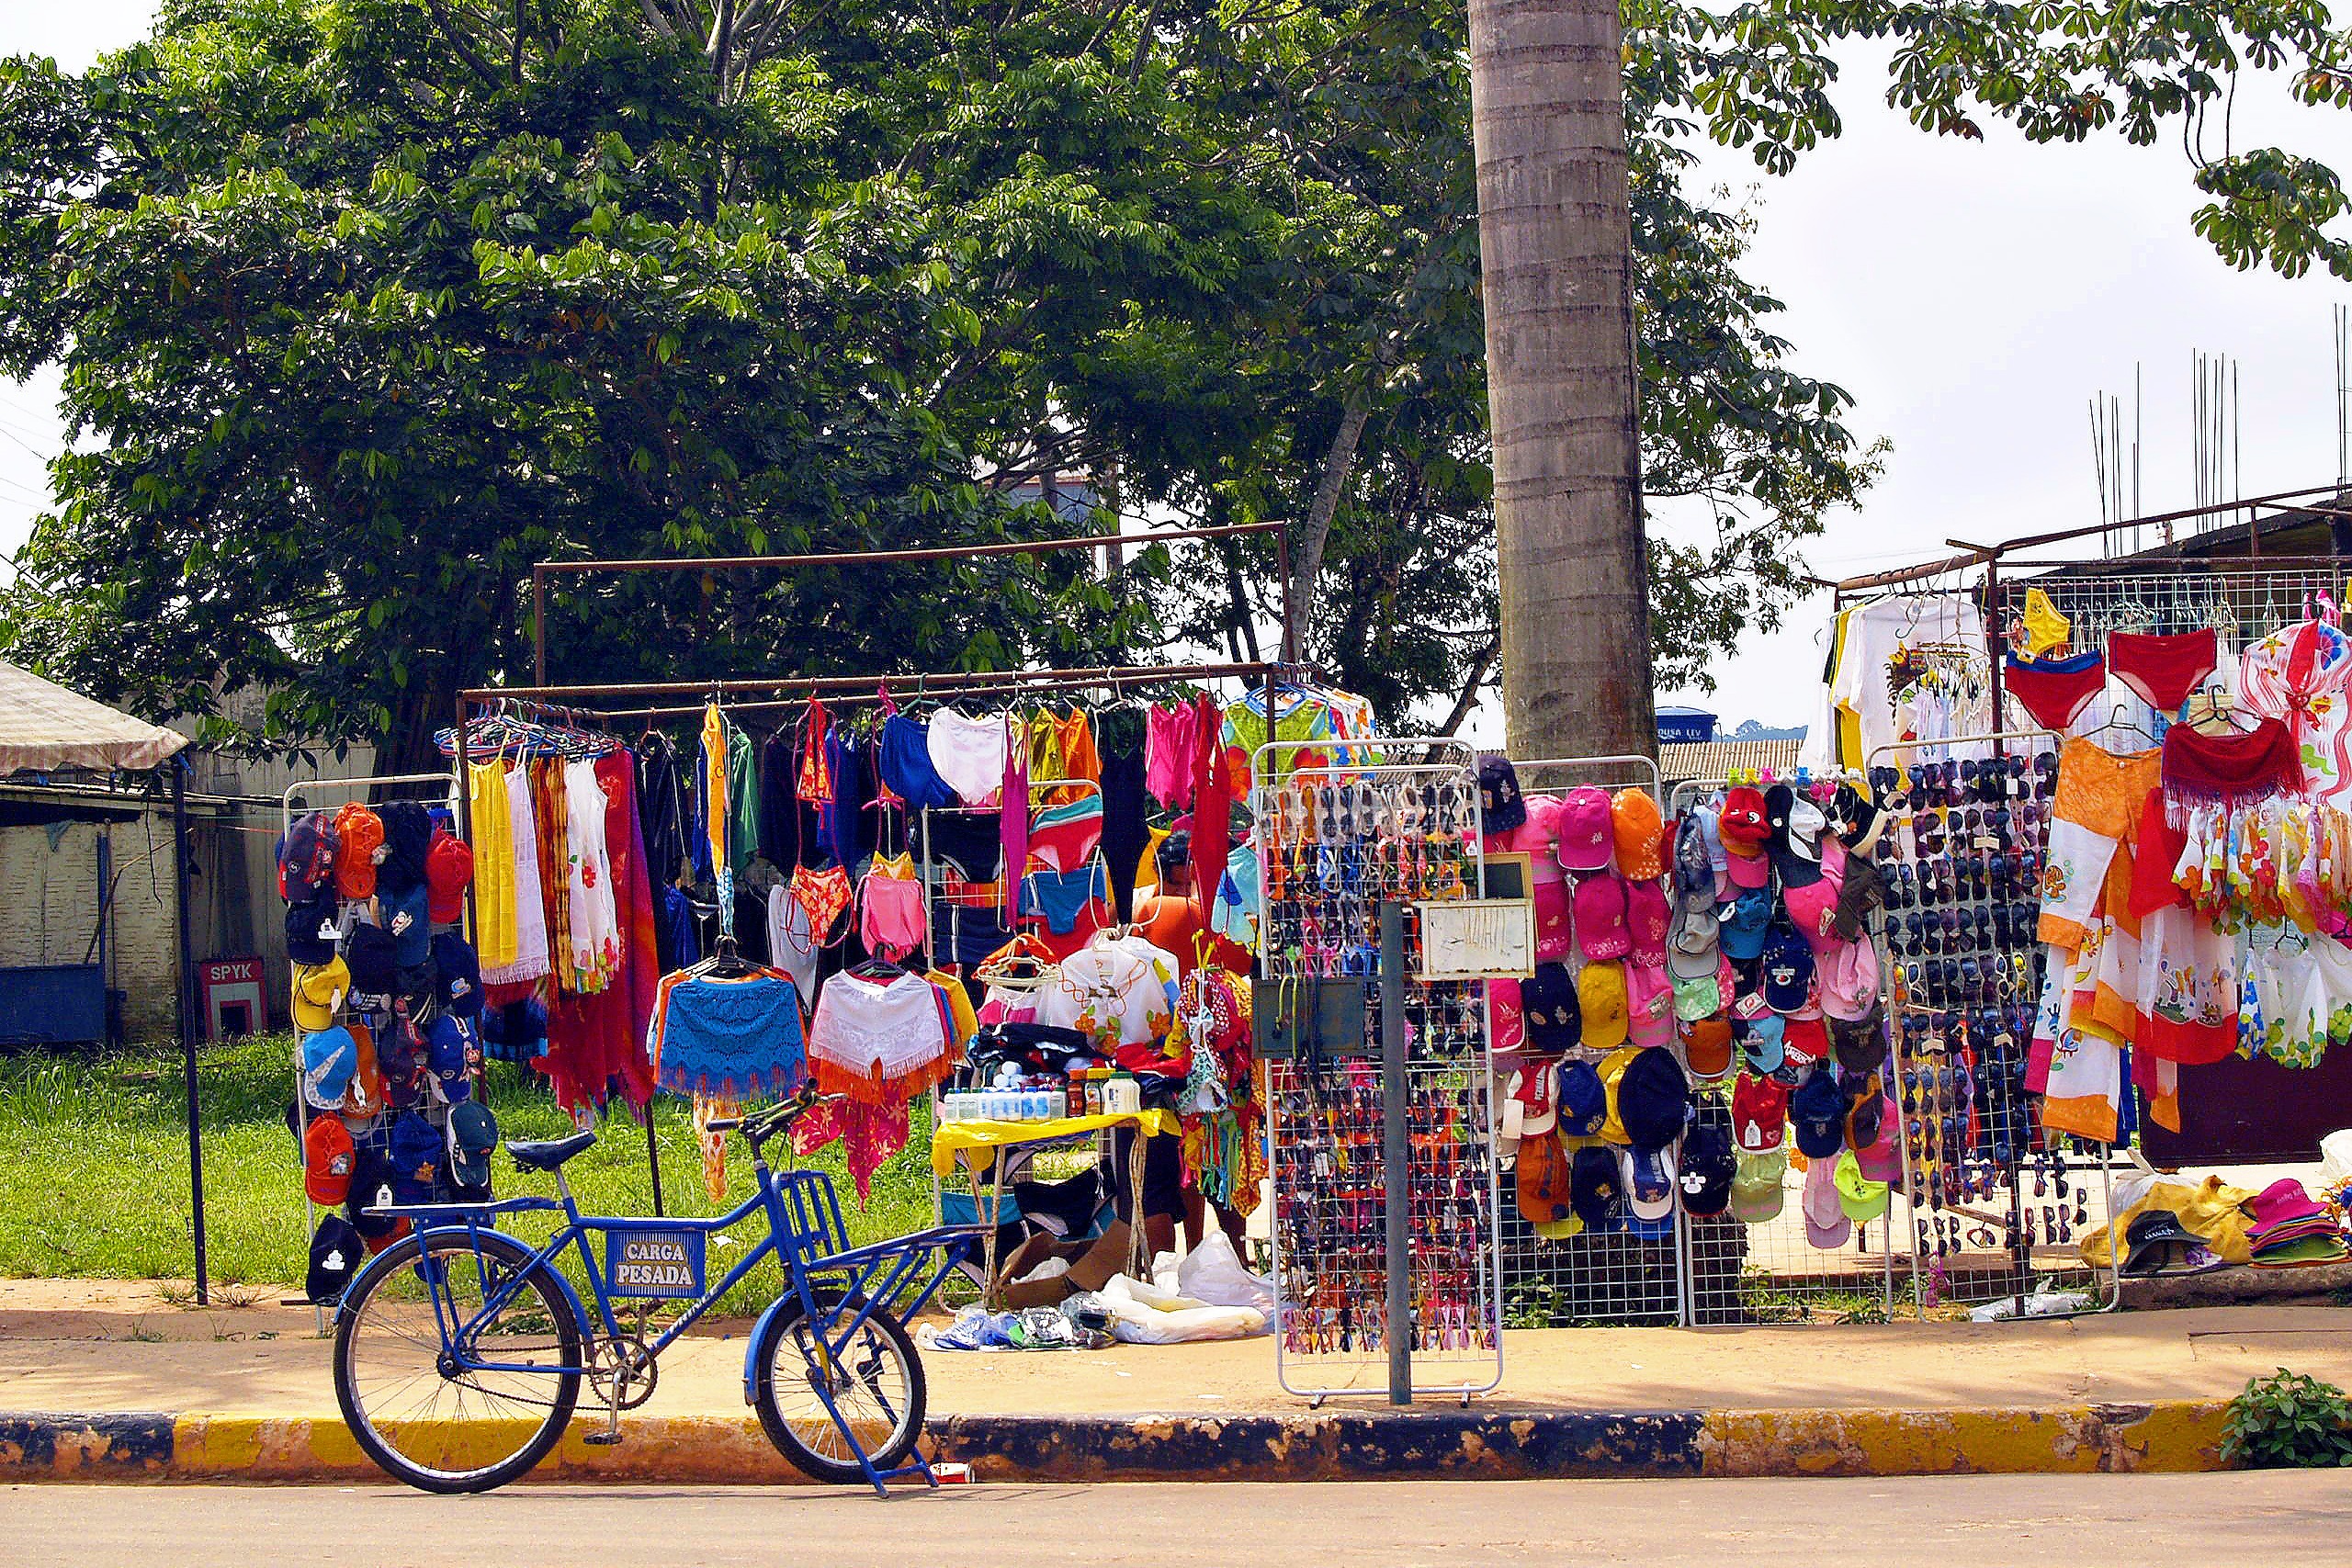
street, vehicle, produce, market, craft, colorful, native, art, festival, latin, handmade, local, brazil, souvenirs, indian, traditional, artisan, handicrafts, urban area, manaus